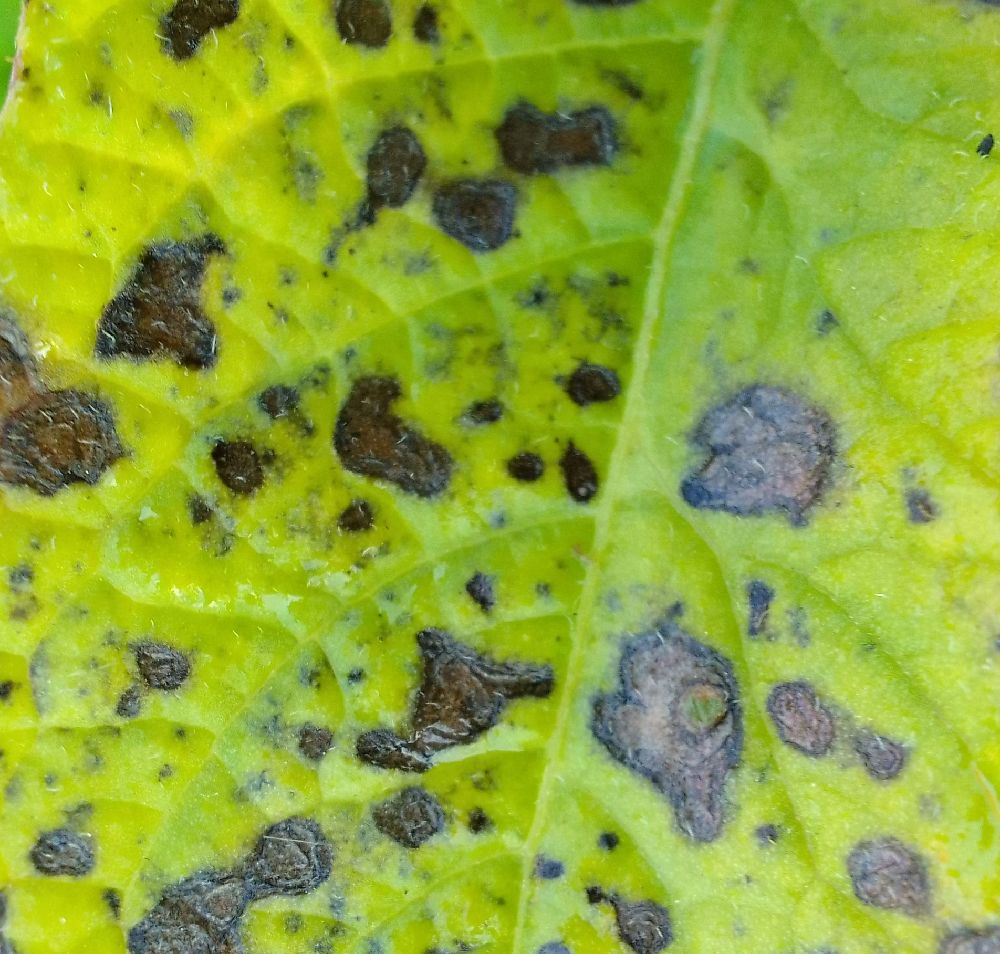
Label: Early blight